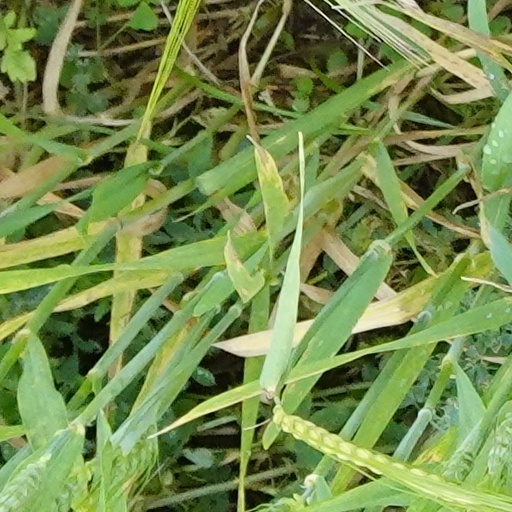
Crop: wheat